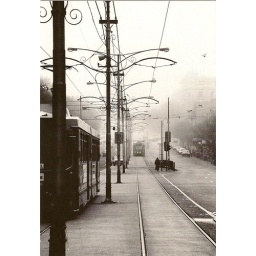
And AMAZING black and white postcard sent by Arion. I love how mysterious this picture feels.